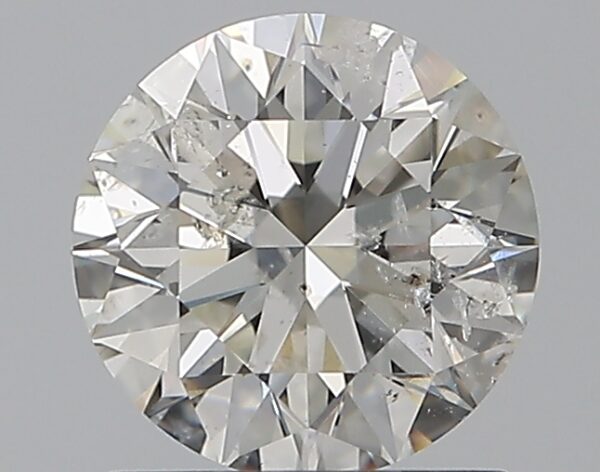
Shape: round
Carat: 1
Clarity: SI2
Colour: G
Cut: EX
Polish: EX
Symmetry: EX
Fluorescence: N
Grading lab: IGI
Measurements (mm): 6.33 x 6.3 x 3.98